Deluge (history)

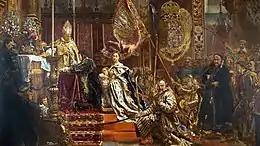
The Vow of John Casimir by Jan Matejko

To prevent John Casimir's return to Poland, Swedish units protected the border with Silesia. On November 18, 1655, the Swedes besieged the monastery at Jasna Góra, located in Lesser Poland, near the border. Led by the Grand Prior Augustyn Kordecki, the garrison of this symbolic sanctuary-fortress of Poland held off its enemies in the Siege of Jasna Góra. The defense of Jasna Góra galvanized Polish resistance against the Swedes. The news of the siege spread across the nation, and in several areas guerrilla units were created, outraged at the Swedes' attempt to seize the monastery. On December 7, 1655, the unit of Colonel Gabriel Wojniłłowicz defeated the Swedes and their Polish collaborators near Krosno. On December 13, Polish troops under Wojniłłowicz recaptured Nowy Sącz, and soon afterwards Sweden lost Biała, Dukla, Biecz, Wieliczka, and Oświęcim. By late 1655, the situation in southern Lesser Poland had deteriorated to such an extent for the invaders that on December 27 they decided to lift the siege of Jasna Góra. On December 16, 1655, in Sokal, Polish Crown hetmans urged the nation to fight the Swedish armies. Two days later, King John Casimir left the Głogówek in Silesia, and via Racibórz and Cieszyn, returned to Poland, arriving at Lubowla on December 27. Two days later, the Tyszowce Confederation was formed in support of the Polish king. John Casimir himself met with hetmans Stanisław Rewera Potocki, Jerzy Sebastian Lubomirski, Stanisław Lanckoroński and Stefan Czarniecki in Krosno, on December 31, 1655. The meeting was also attended by Primate Andrzej Leszczyński, and eight voivodes.